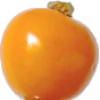
Label: physalis